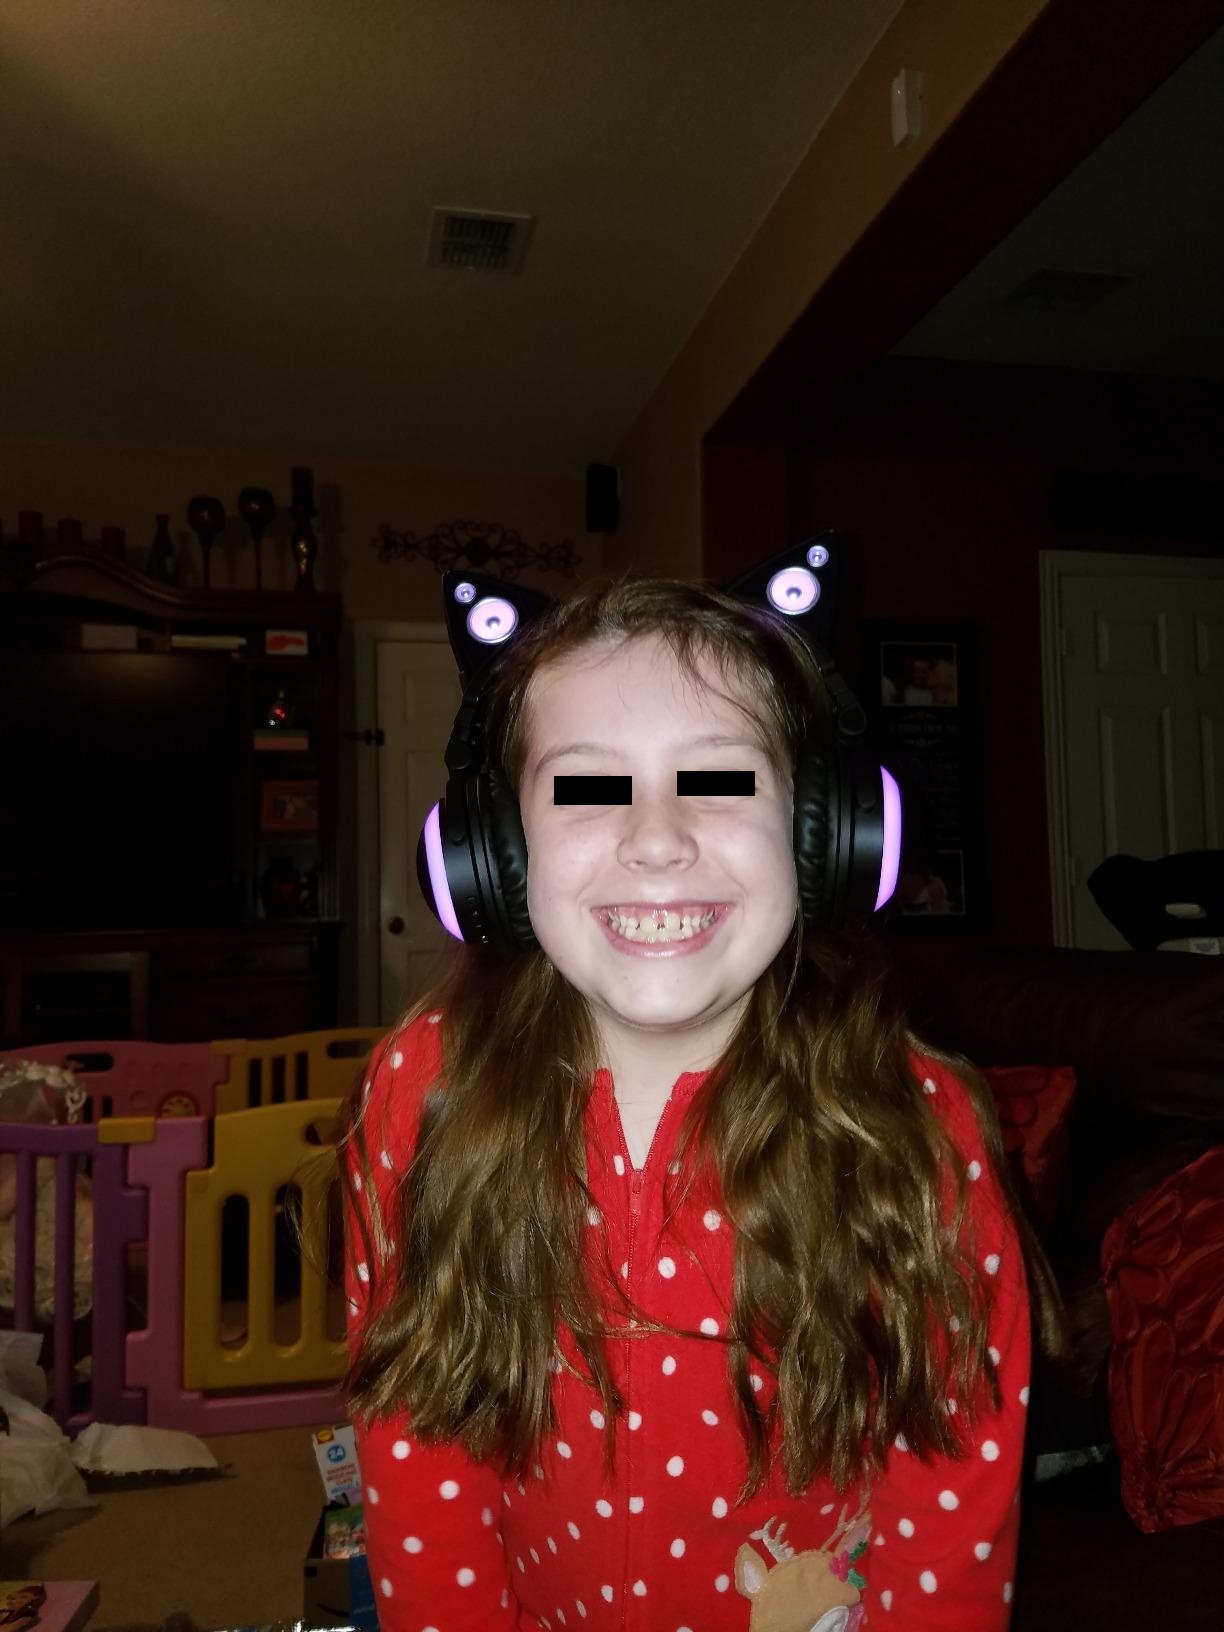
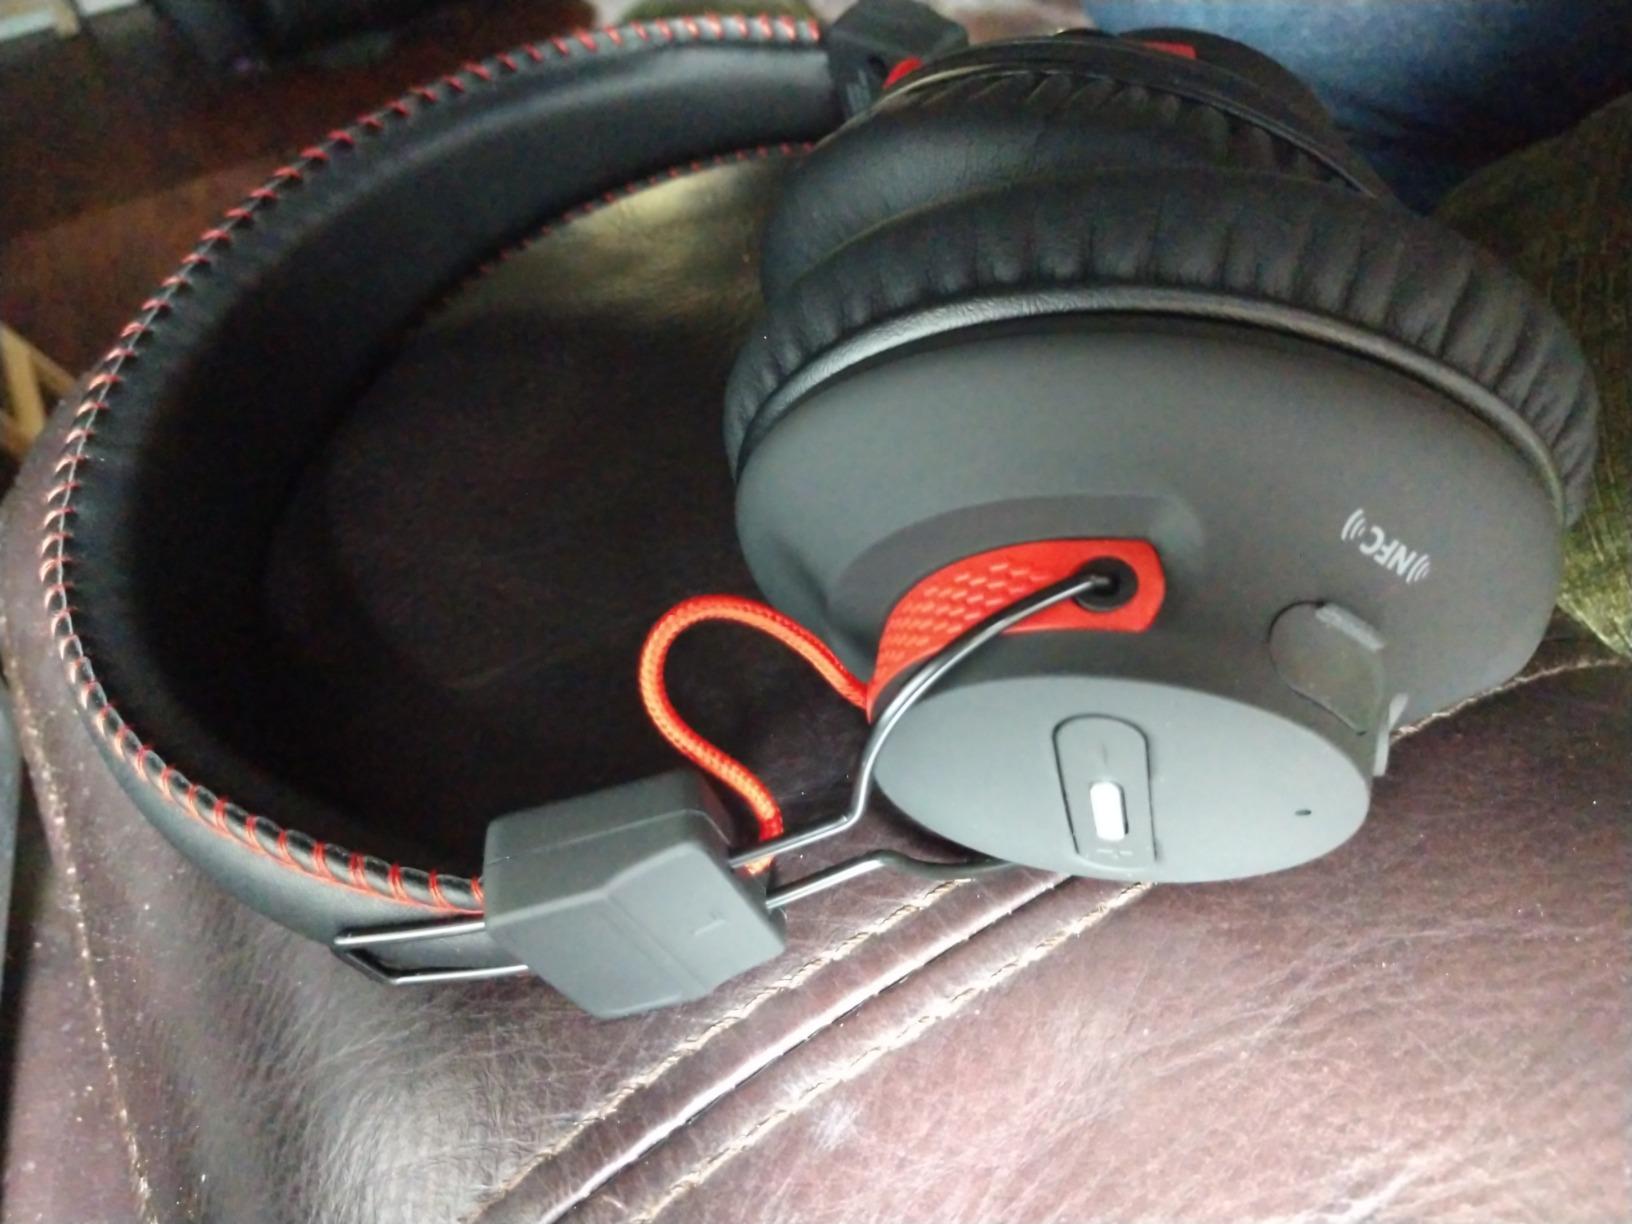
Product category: headphones
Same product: no